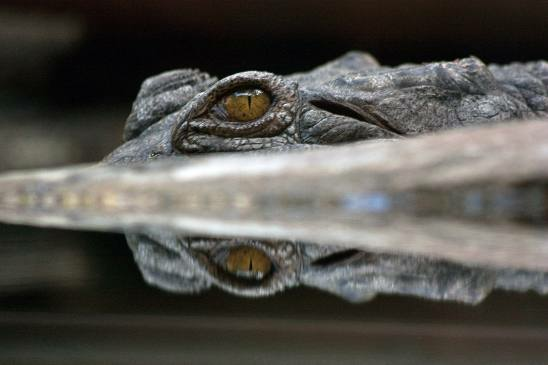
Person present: No